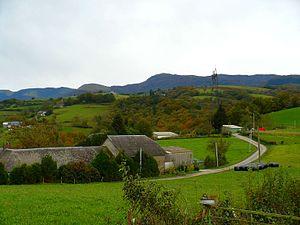
Paysage des Baronnies, commune de Bettes, France
Les Baronnies des Pyrénées sont un pays traditionnel de France situé en Gascogne, dans le département des Hautes-Pyrénées.